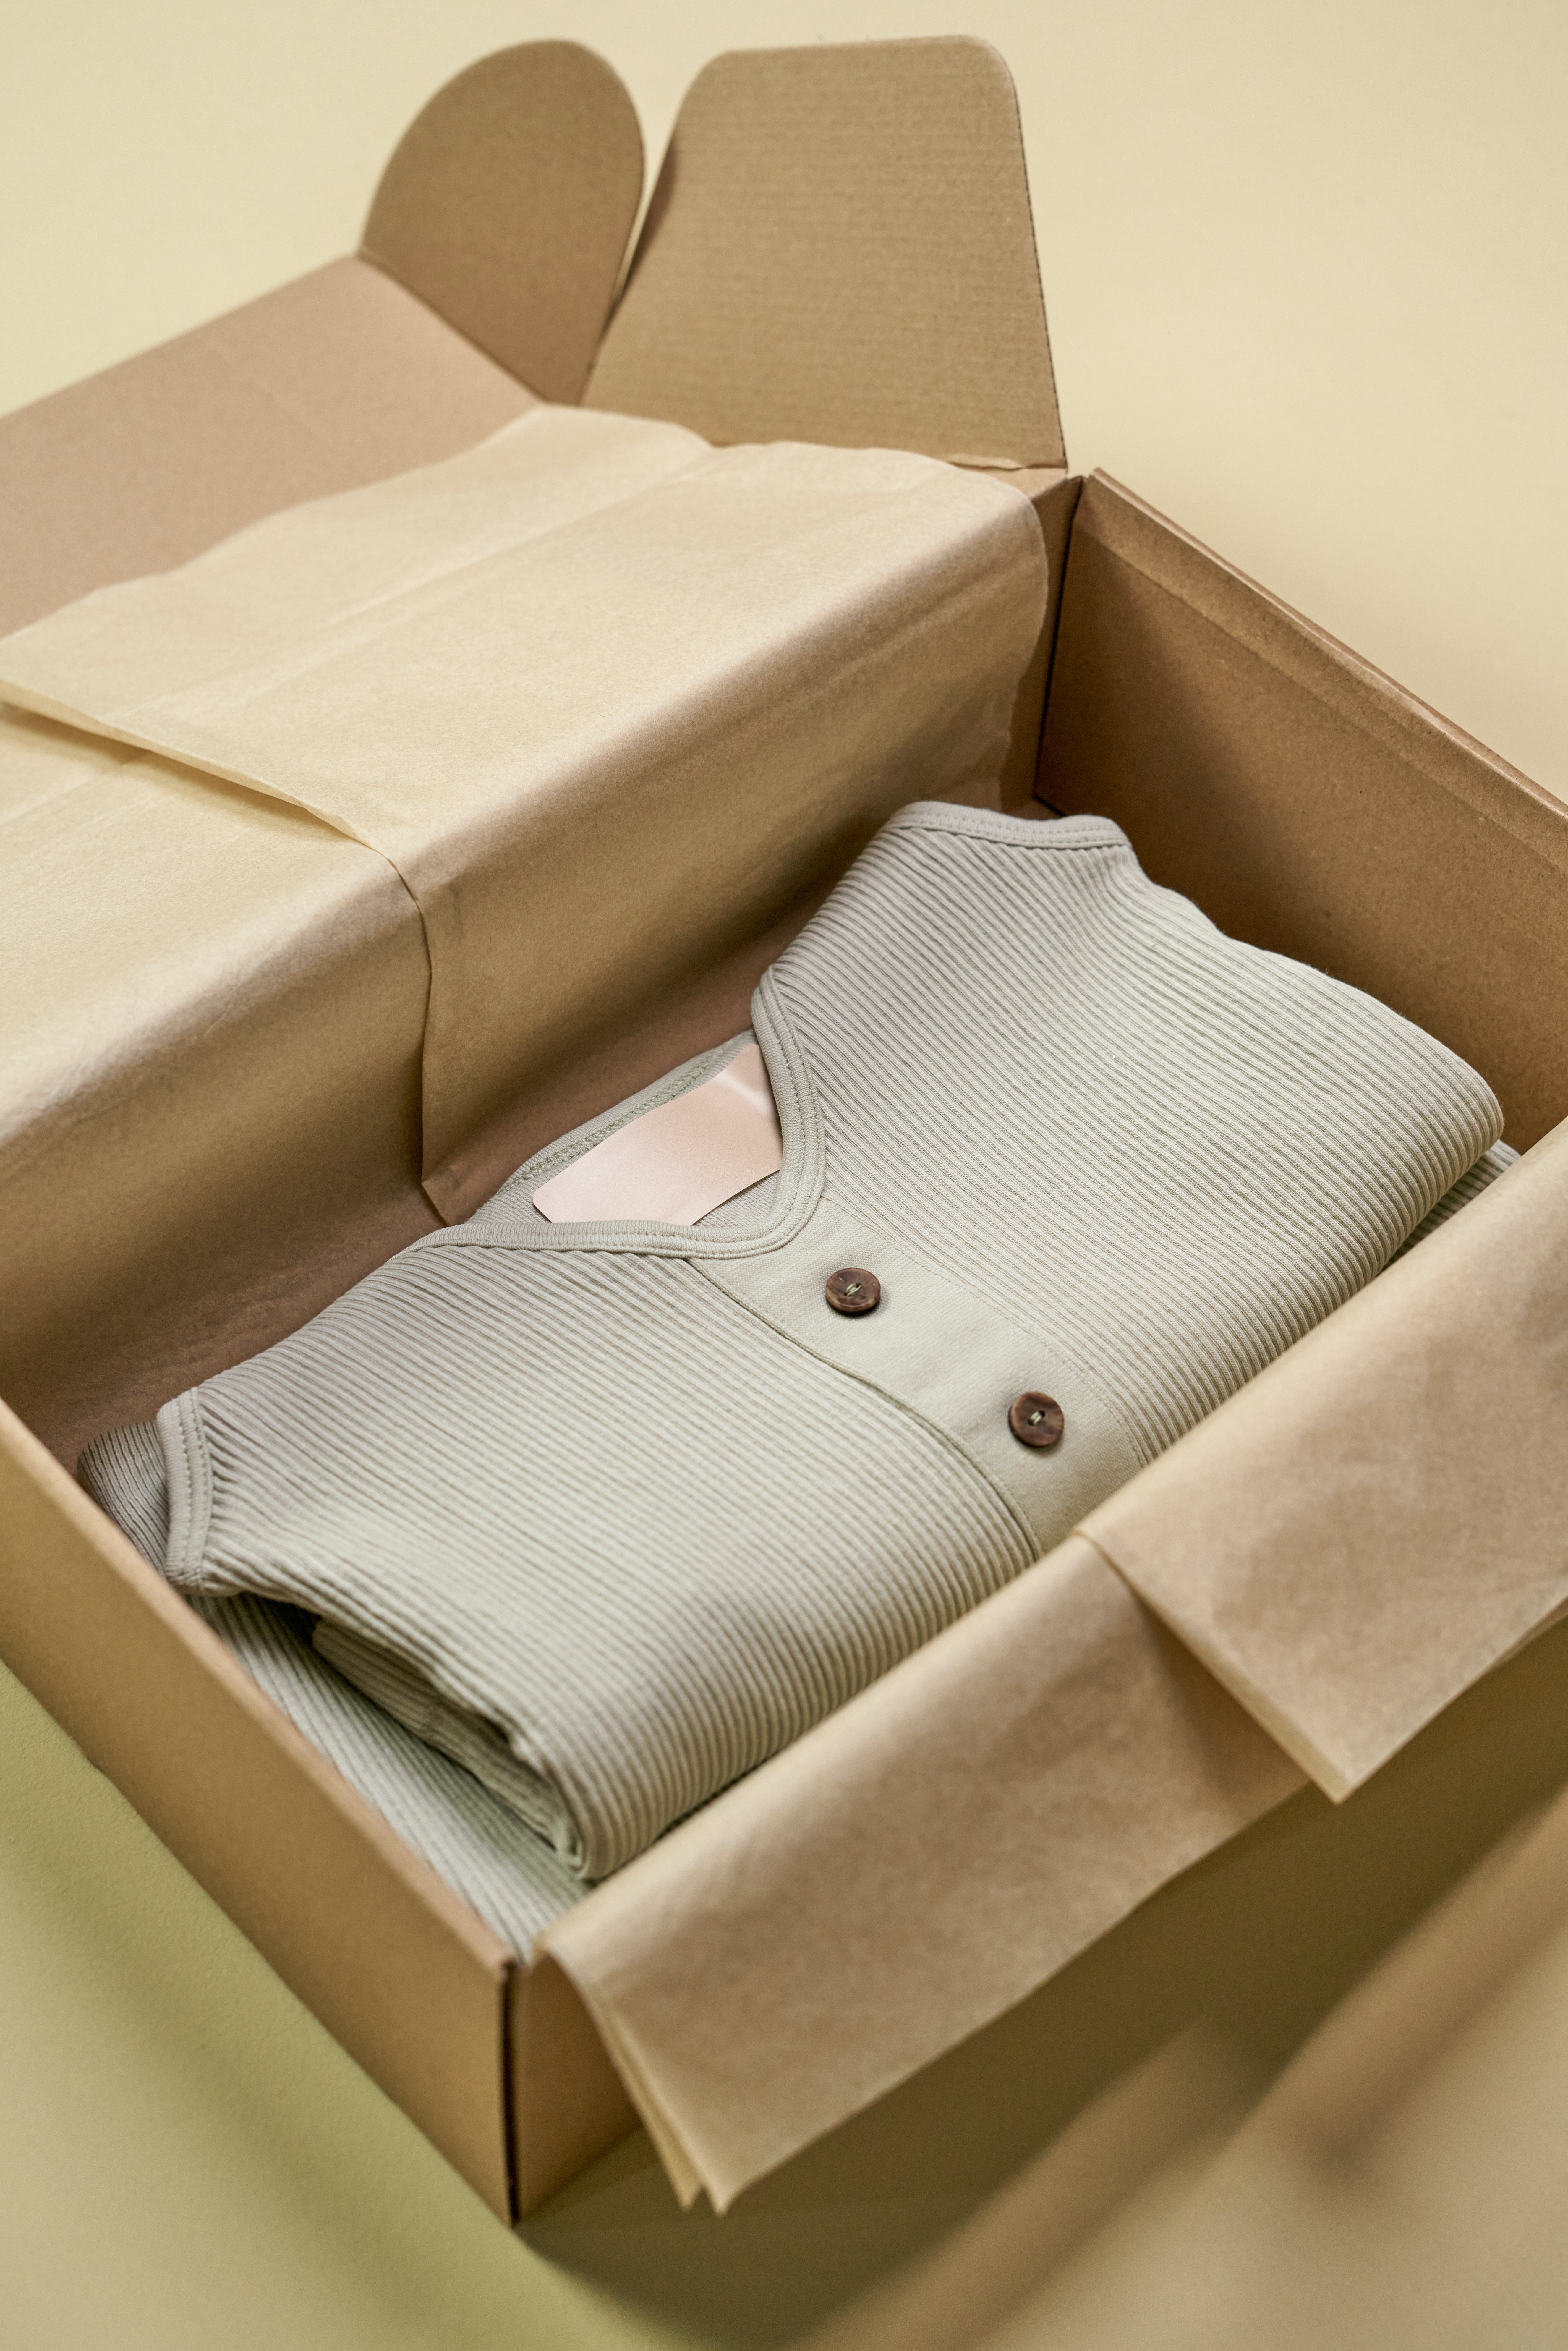
fashion, couch, furniture, table, comfort, rectangle, automotive design, textile, wood, pillow, chair, Material property, armrest, linens, throw pillow, auto part, flooring, living room, studio couch, room, bedding, sofa bed, paper product, paper, hardwood, pattern, cushion, home accessories, Slipcover, leather, luxury vehicle, metal